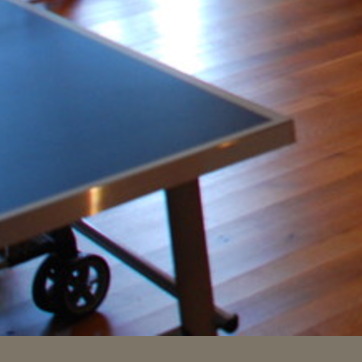
Material: metal